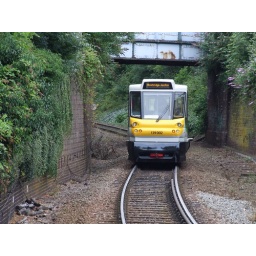
Class 139, people mover, goes under Hungry Hill road bridge on its return journey to the junction.